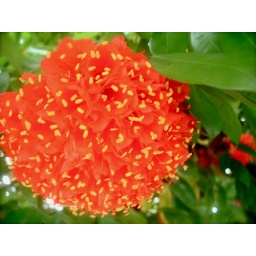
flower blooming up on the mountain in chiang mai